Sky position (RA, Dec in degrees): 203.872, 16.887
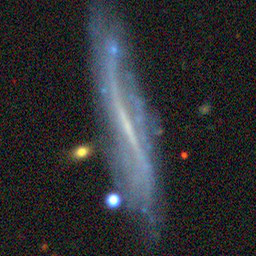
Galaxy morphology: Edge-on Galaxies without Bulge